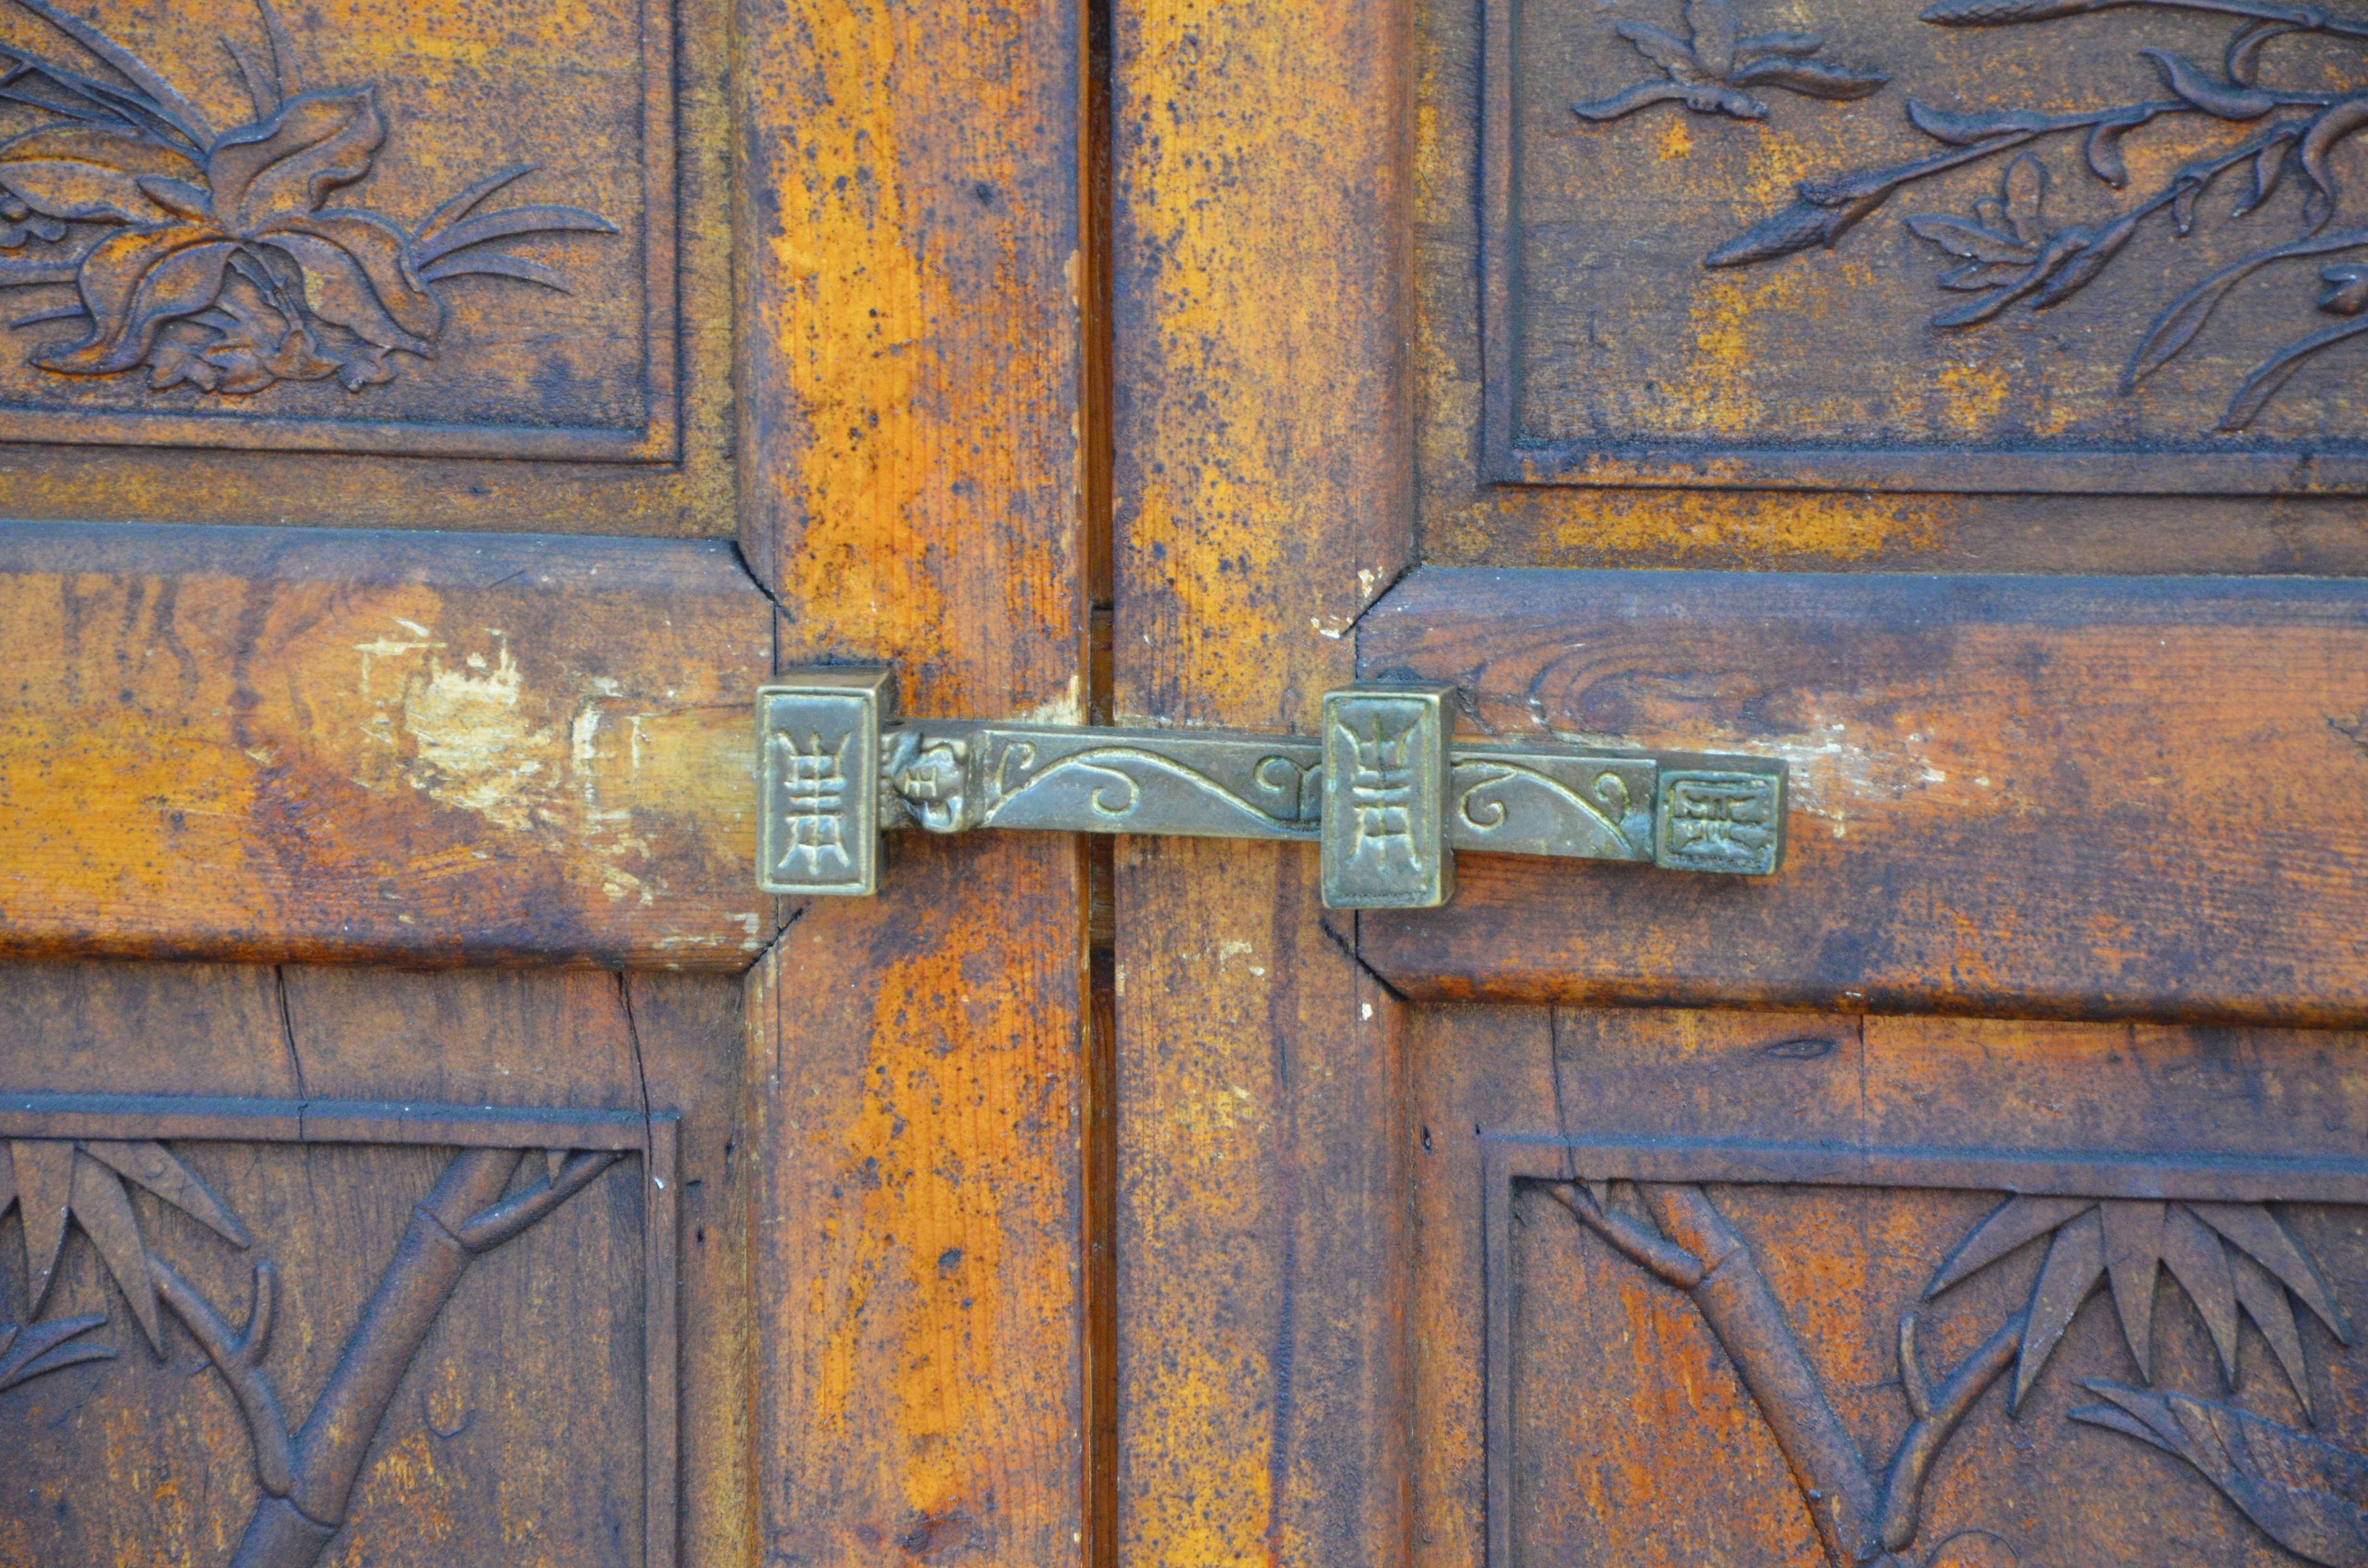
wood, antique, texture, wall, symbol, door, etching, art, iron, lock, carving, relief, antiquity, man made object, ancient history, old sense